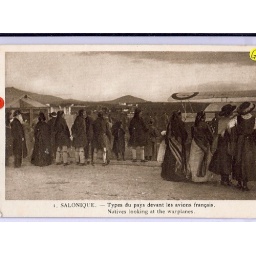
Jew standing by red dot. &amp;quot;Natives&amp;quot; looking at the warplanes.